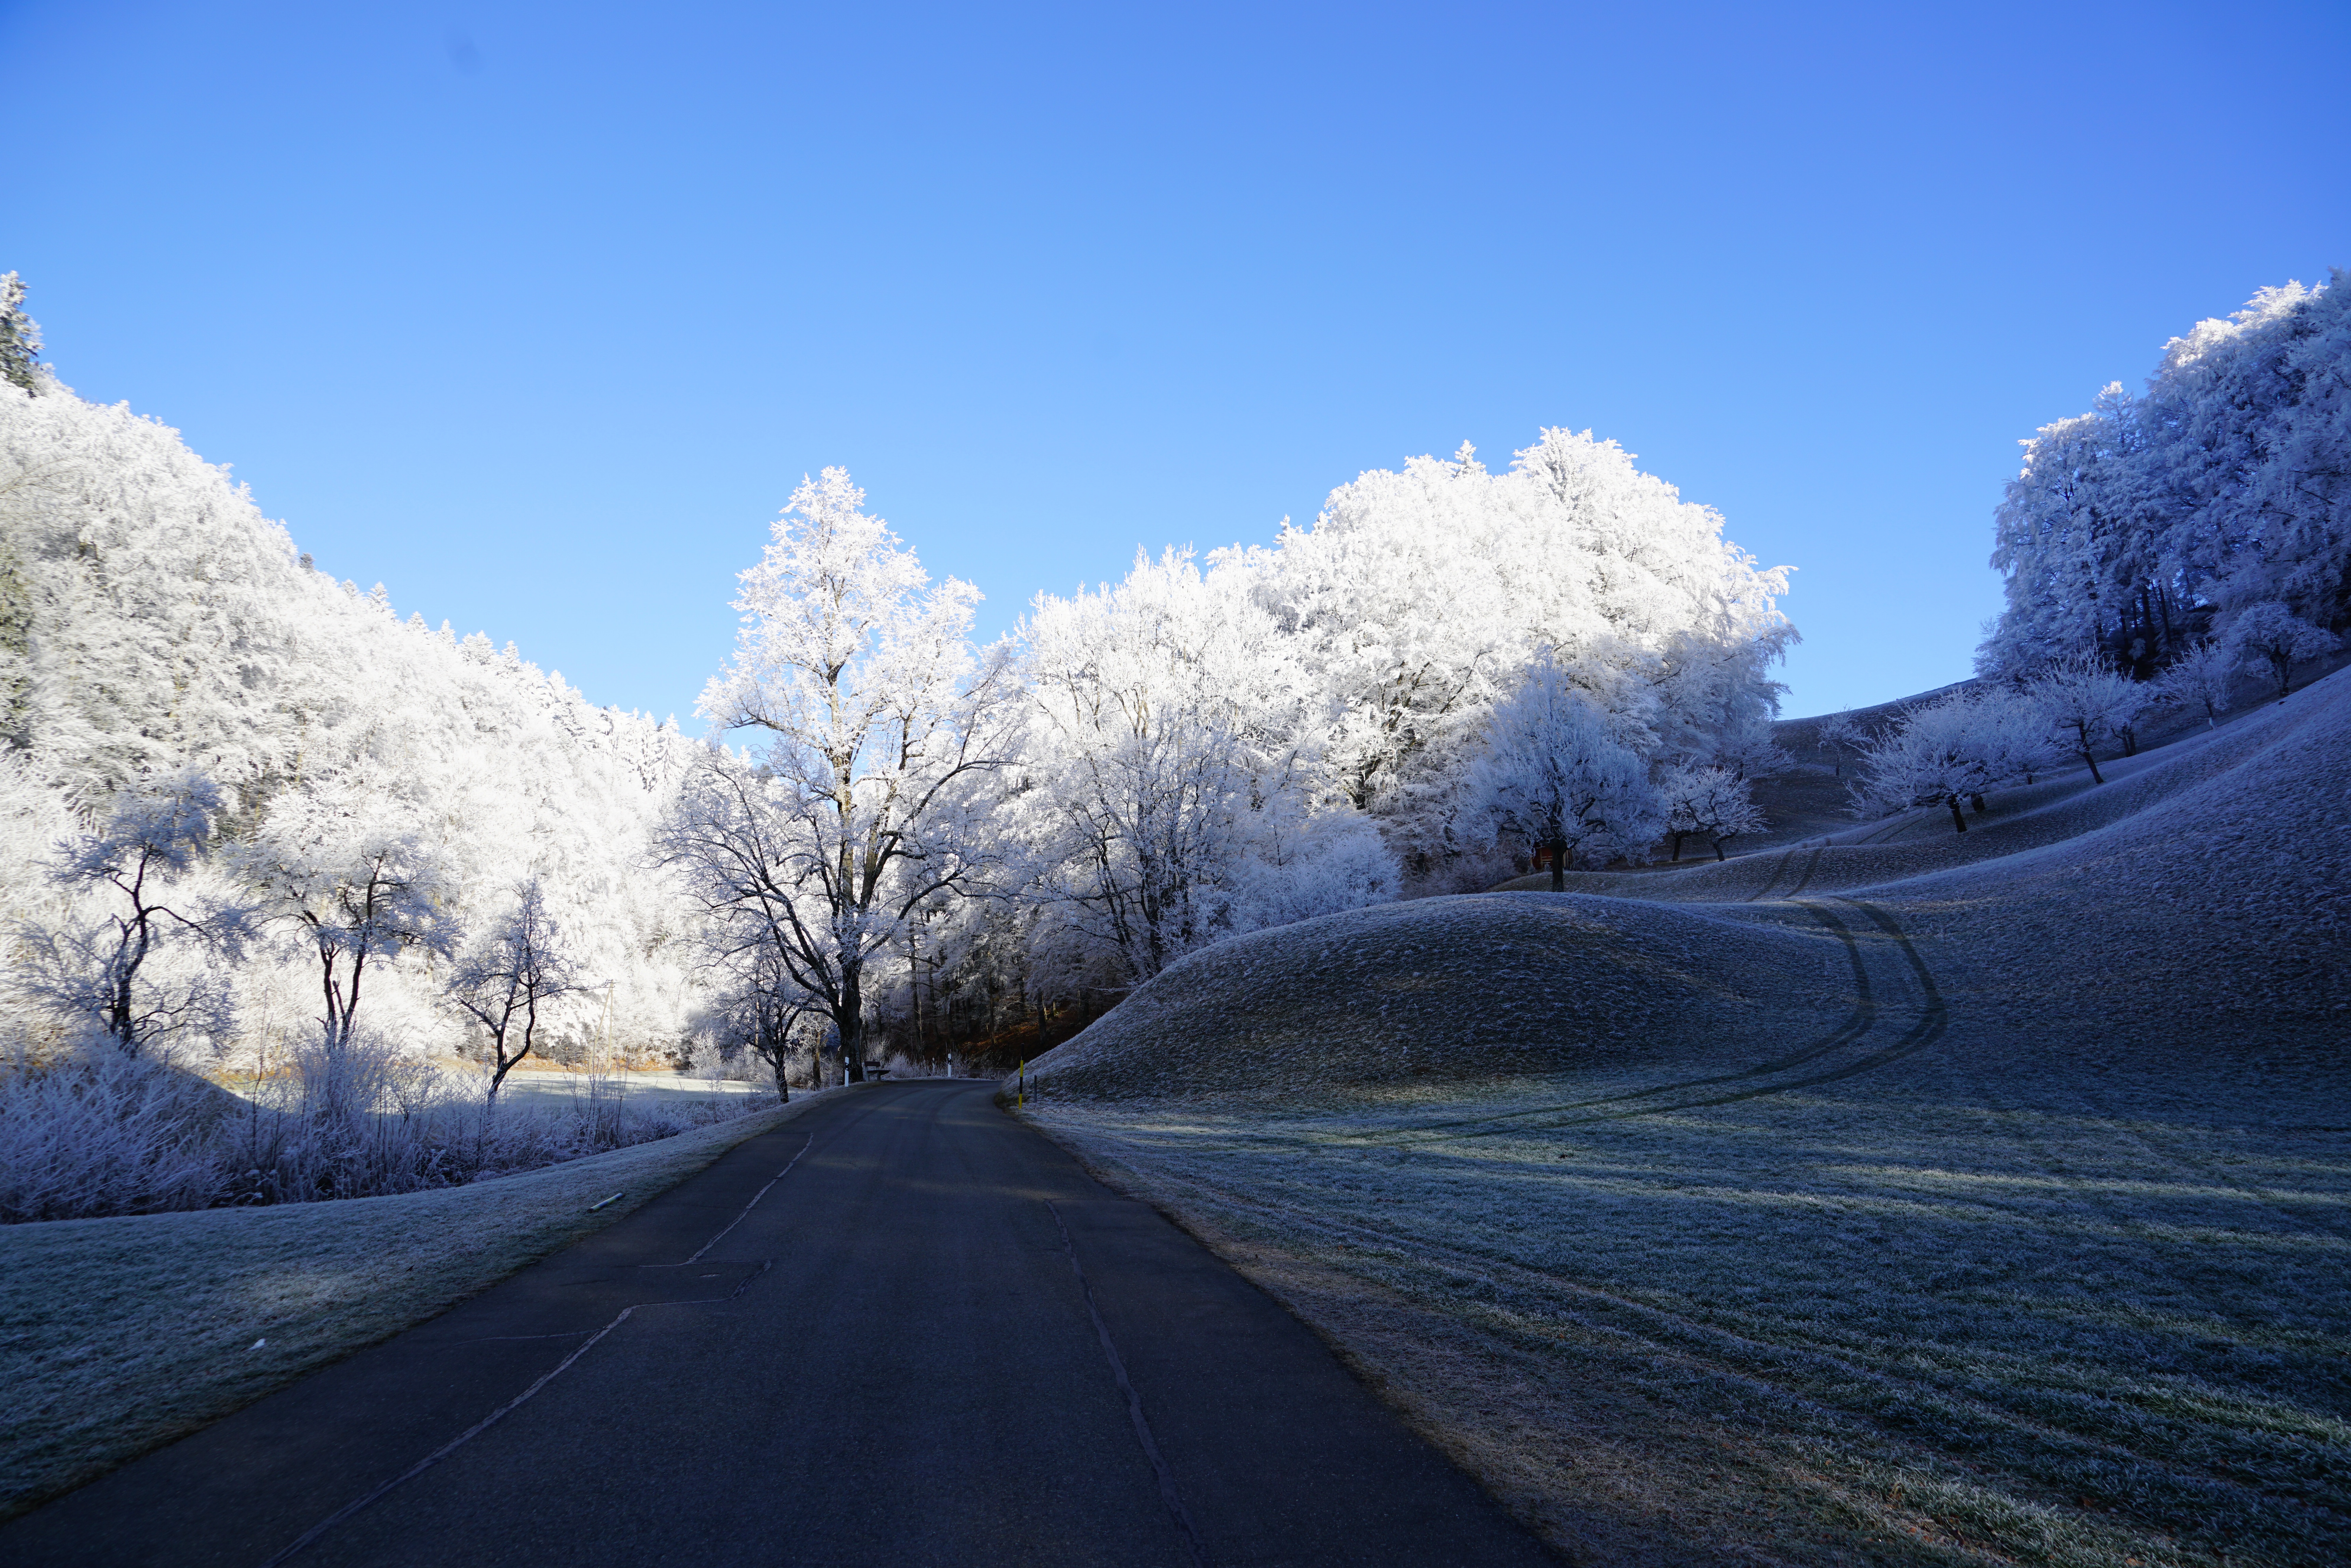
landscape, tree, nature, horizon, branch, mountain, snow, cold, winter, cloud, plant, sky, road, sunlight, morning, hill, highway, frost, mountain range, ice, highland, trees, hills, iced, alps, infrastructure, branches, fell, wintry, jura, hoarfrost, freezing, mountain pass, woody plant, mountainous landforms, computer wallpaper, glacial landform, swiss jura, eastern jura, sch ntal, beautiful valley road, mount scenery